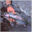
Label: trout